Phytoptus avellanae

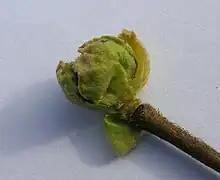
The inner hairy and distorted proto-leaf structure

Hazel big bud galls are generally common, resembling the big bud gall ("Cecidophyopsis ribis") on currants ("Ribes" spp.), develop as a chemically induced distortion of the expanding leaf buds or female flowers on hazel shrubs, caused by the mite "Phytoptus avellanae", several hundred of which can live in a single gall within the 20–40 scale leaves. The inner scale-leaves become thickened and distorted, developing a covering of hairs, in amongst which the mites live. Galled buds appear light green at first and turn brown later in the year. If affected the leaves or female flowers fail to develop as a result of the feeding by the gall-mites.